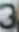
Number: 3